Georgy Darakhvelidze

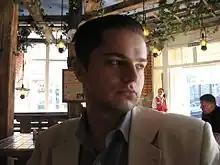

Georgy Yurievich Darakhvelidze (born 7 February 1985) is a Russian film critic and film historian. Author of fifteen monographs on film art, including the 7-volume work "Landscapes of Dreams. Cinematography by Michael Powell and Emeric Pressburger".